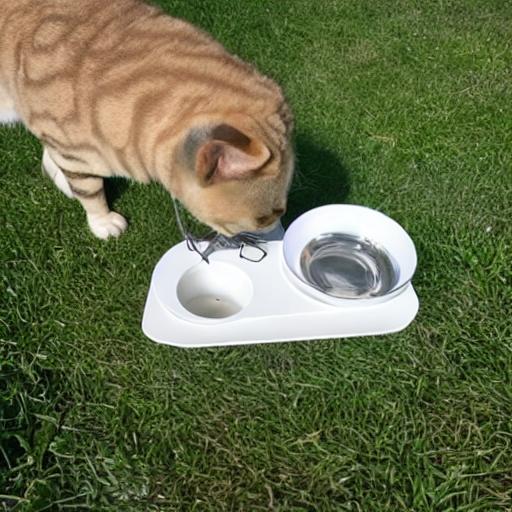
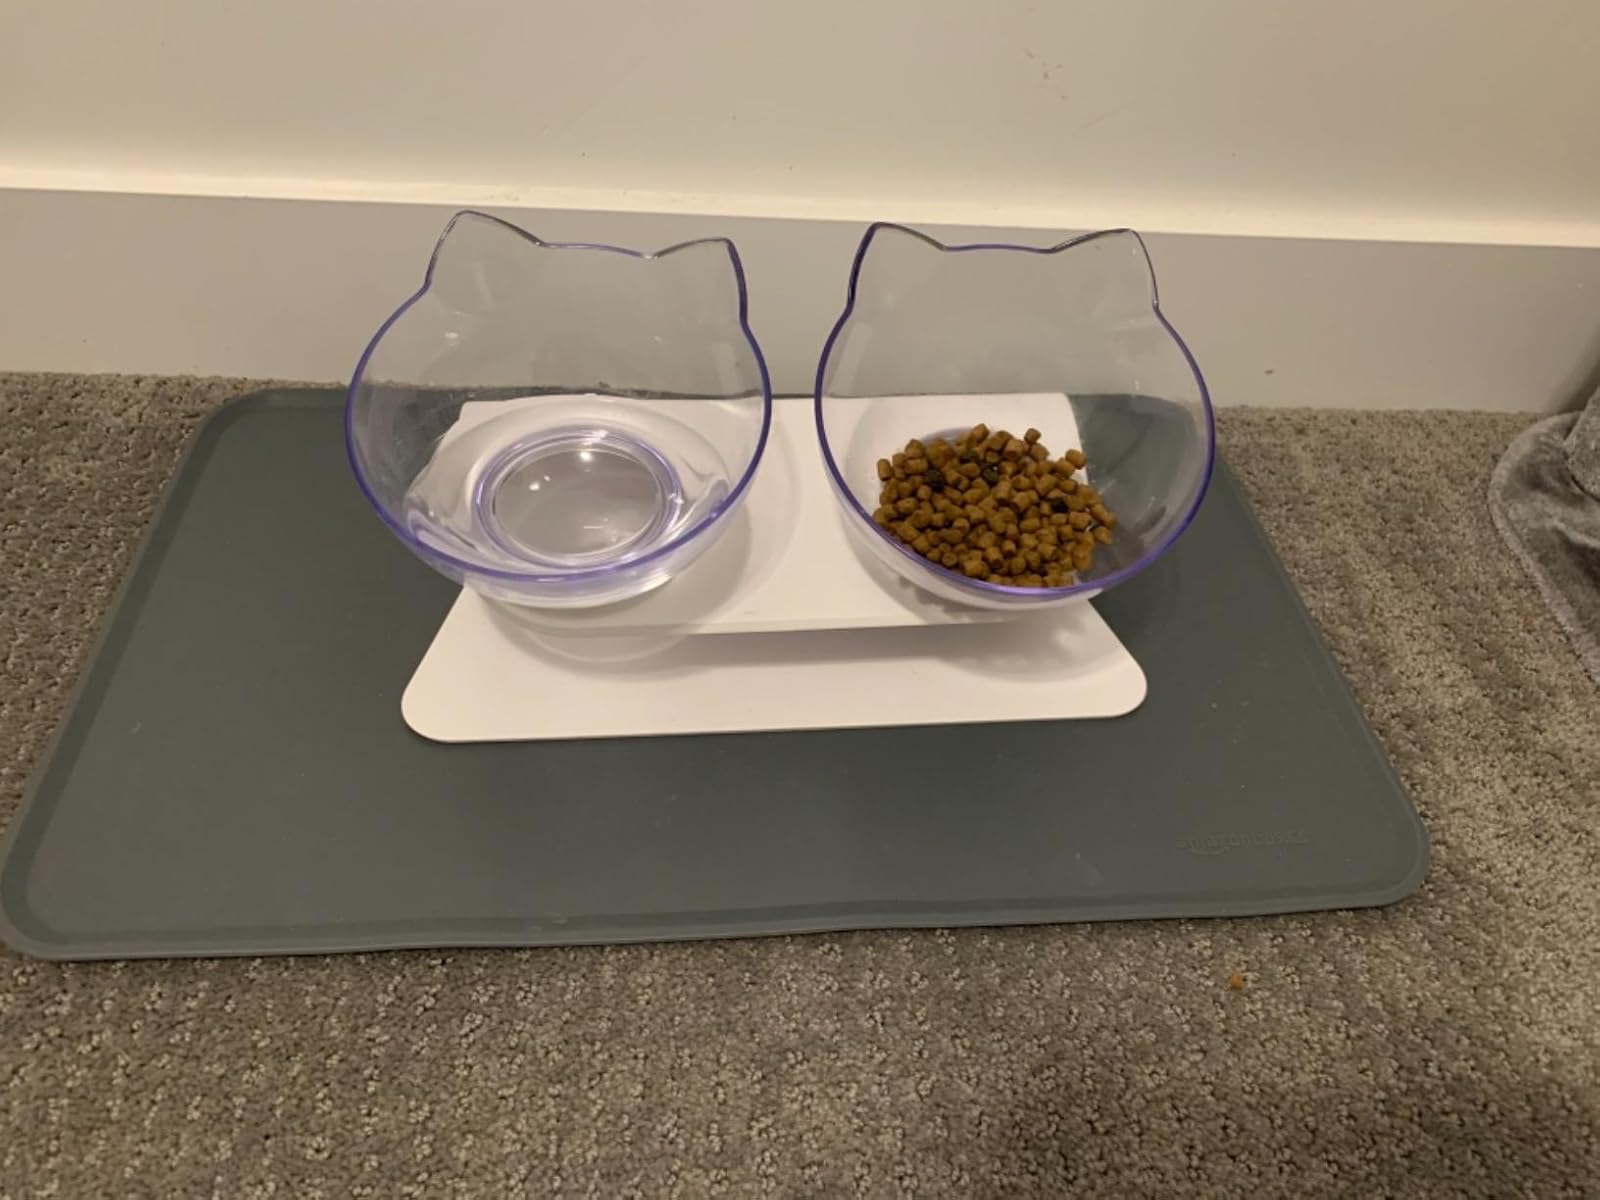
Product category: items_bowl
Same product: no